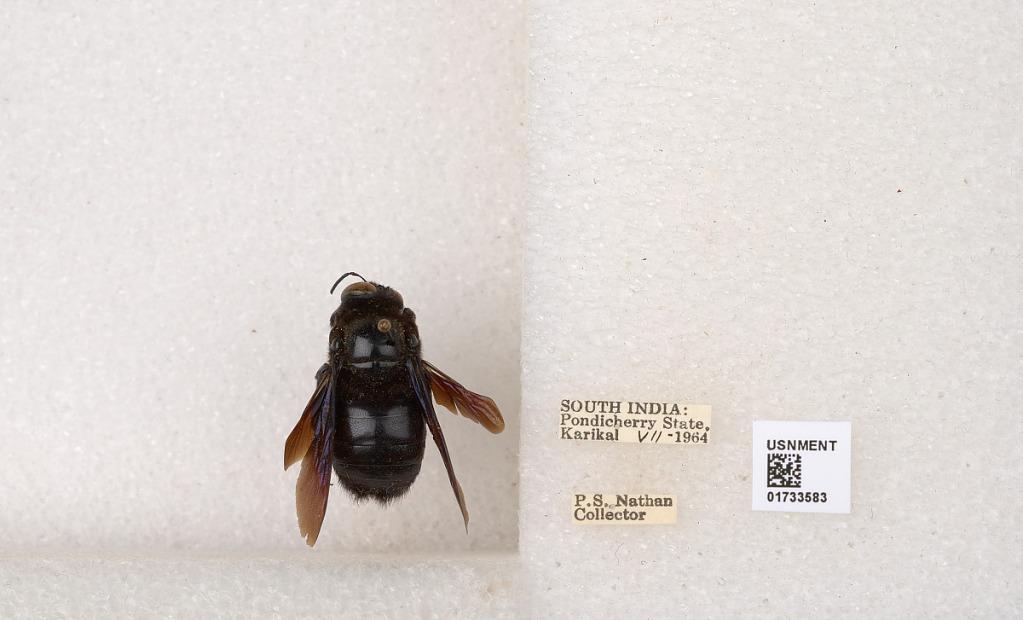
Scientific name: Xylocopa (Ctenoxylocopa) fenestrata (Fabricius)
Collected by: P. Nathan
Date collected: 1964-7-1
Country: India
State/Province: Puducherry
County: Karaikal
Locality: Karikal